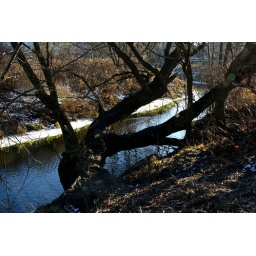
tree on the banks of a river in olsztyn